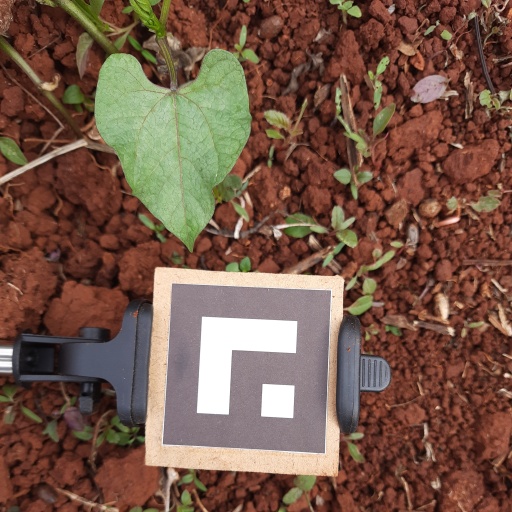
Observations: wavy surface, no eating holes, under cloudy sky